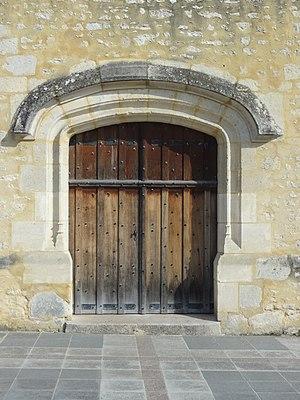
Église Saint-Denis de Bornel - voir titre.
L'église Saint-Denis est une église catholique paroissiale située à Bornel, dans le département de l'Oise, en France. Sa fondation remonte à l'époque mérovingienne, et son vocable lui a probablement été donné par l'abbaye de Saint-Denis, qui est le seigneur du village. Le collateur de la cure est néanmoins le prieuré Sainte-Madeleine de Bornel, qui dépend de l'abbaye de Vézelay. La partie la plus ancienne de l'église actuelle est la partie arrière du chœur, qui est de style roman, et date de la fin des années 1140. Le plan en hémicycle de la chapelle latérale sud peut être ramené à une potentielle absidiole romane. Pendant le dernier quart du XIIᵉ siècle, un collatéral gothique fut ajouté au nord du chœur. Les grandes arcades de la nef non voûtée sont construites au tout début du XIIIᵉ siècle. Sous la guerre de Cent Ans, l'église subit apparemment des destructions importantes, car elle est en grande partie reconstruite à la fin du XVᵉ siècle, dans un style flamboyant plutôt rustique. Enfin, les piles du clocher sont reprises au XVIIᵉ ou XVIIIᵉ siècle, et le collatéral sud est remanié.